Los Traumas

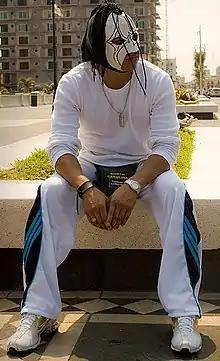
Trauma I, wearing his mask in public

The Trauma brothers have designed and sell their own line of line of T-shirts and sweatshirts manufactured by SidZero. The line of clothes was inspired by their ring looks and have been described as having the aesthetics of Slipknot combined with zombie movie posters. In 2012 the World Press Photo organization, based in Amsterdam, the Netherlands selected photographs of Los Traumas taken by polish photographer Tomasz Gudzowaty as the third-place winner in their sports category. The images were taken on June 15, 2011 before and during a wrestling event in Mexico City and featured black and white photos of Los Traumas wearing their trademark "horror-inspired" masks.